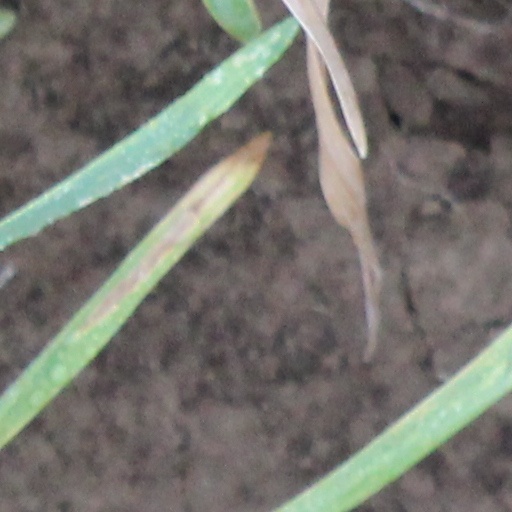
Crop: wheat